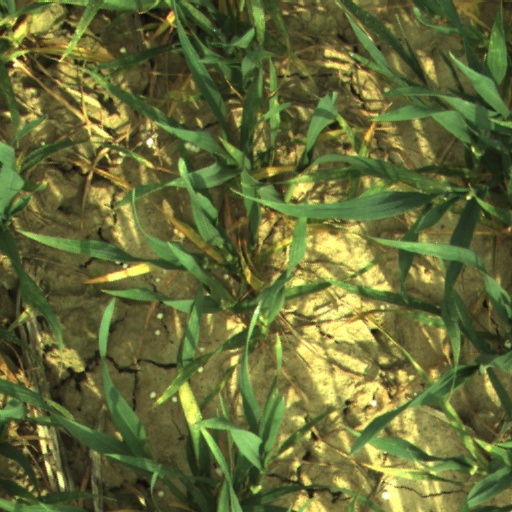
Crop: wheat